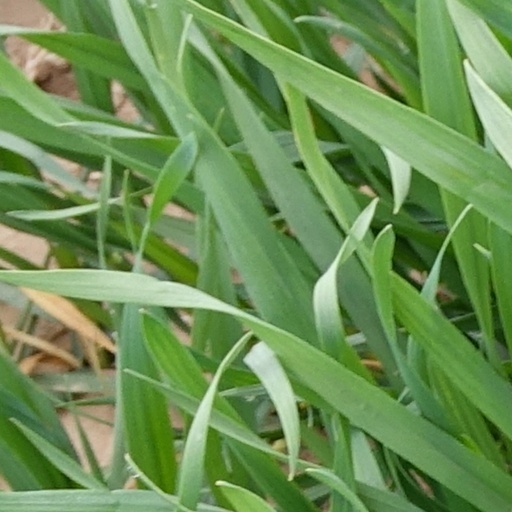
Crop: wheat